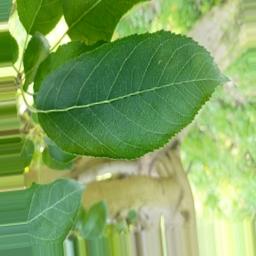
Label: Healthy